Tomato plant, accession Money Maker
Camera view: horizontal (90 deg, fisheye); turntable rotation: 30 degrees
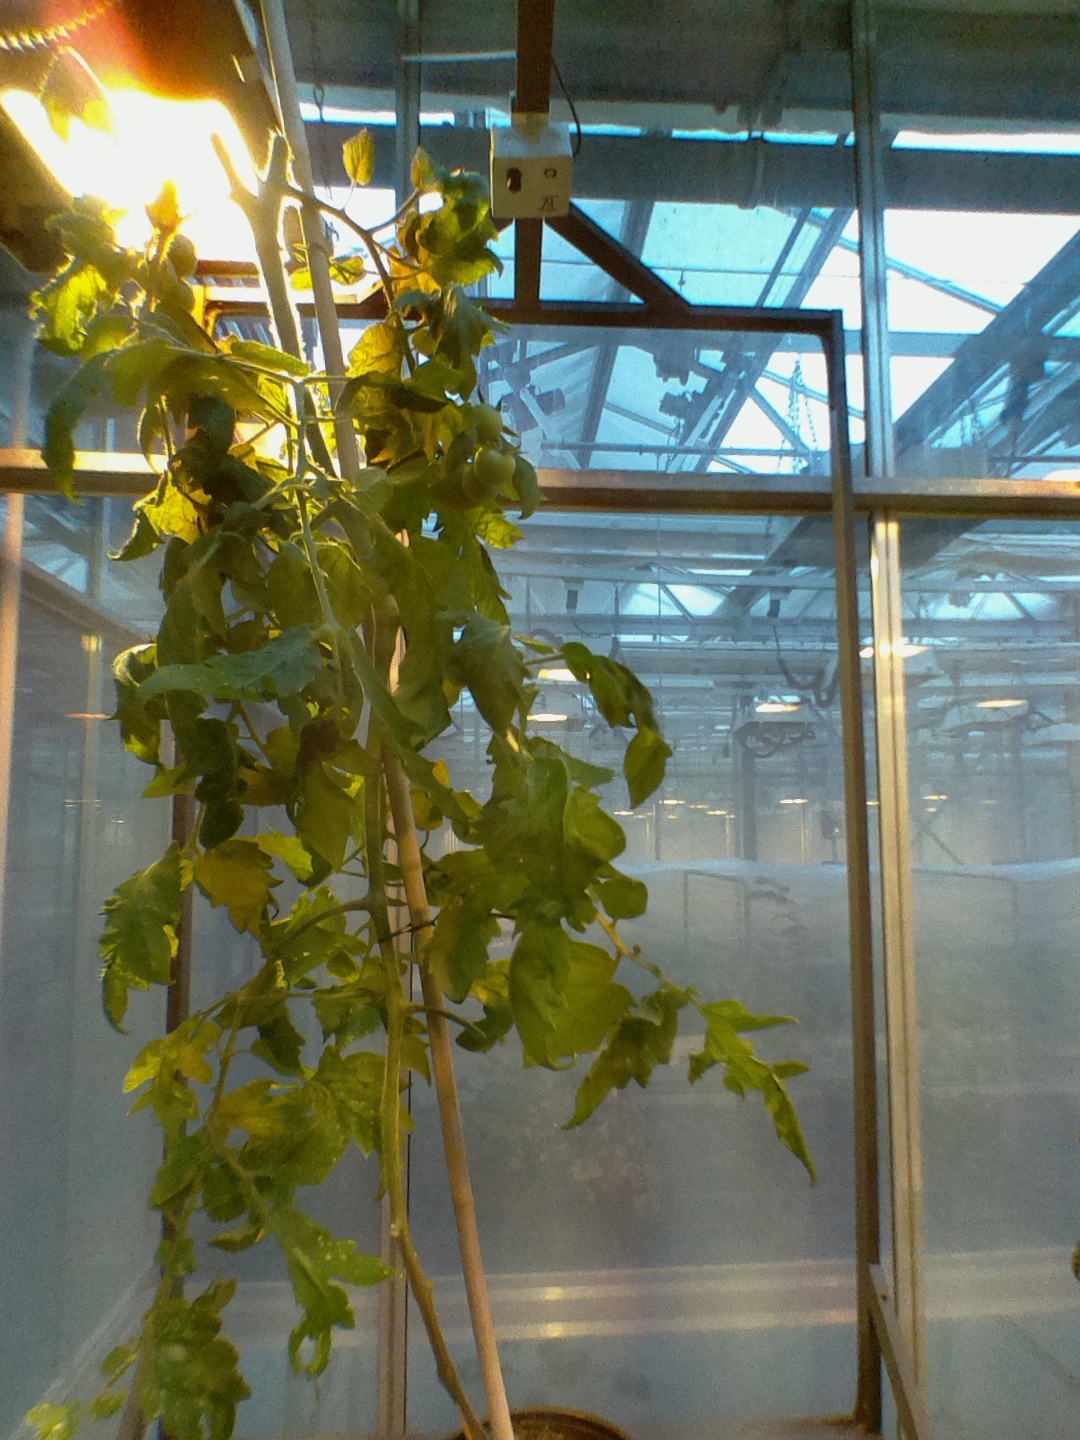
BBCH growth stage 73: 30%-40% of final fruit size